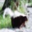
Label: skunk